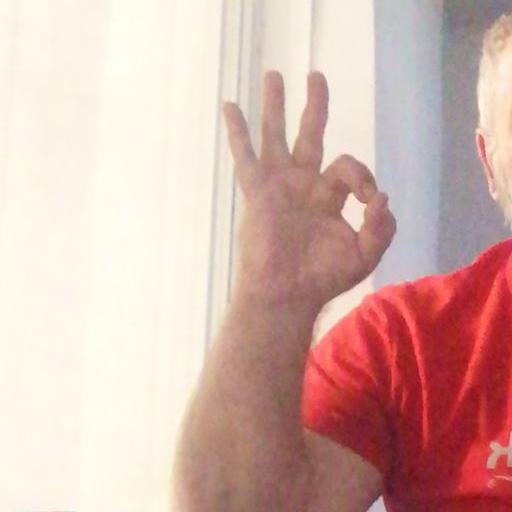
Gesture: ok